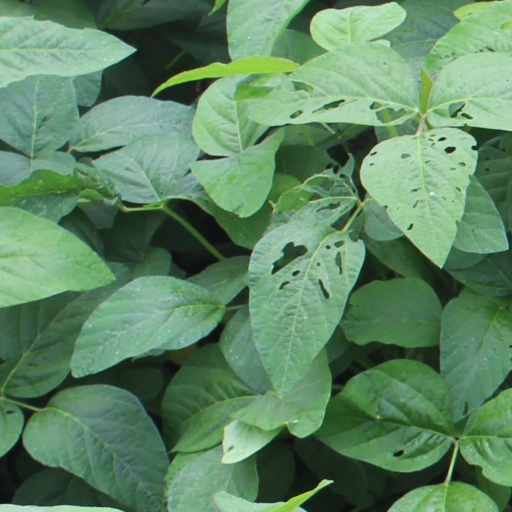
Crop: soybean